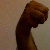
The image shows a hand gesture representing the letter 'M' in Indian Sign Language.